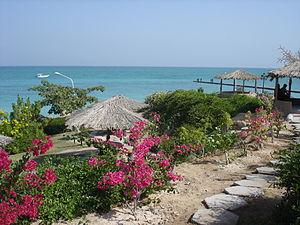
Le tourisme en Iran, après avoir chuté à la suite de la révolution islamique de 1979 et de la guerre Iran-Irak de 1980-1988, connaît un renouveau depuis les années 2000, malgré les pressions internationales. En effet les autorités ont mis en place une politique de développement du tourisme avec la construction de nouvelles infrastructures. L'Iran avec ses nombreux monuments et ses lieux de culture, ainsi que ses possibilités de loisir offre une grande palette de découvertes.